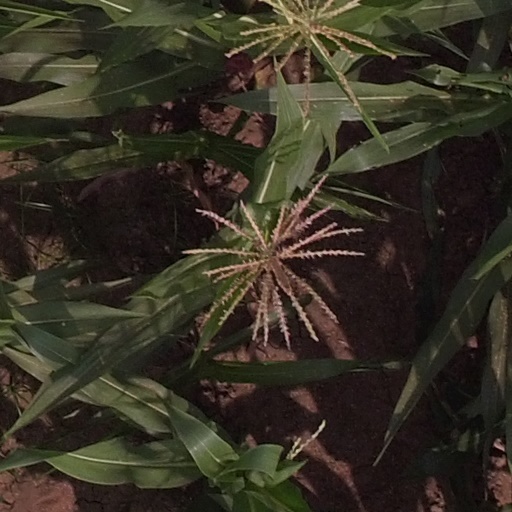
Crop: maize; corn